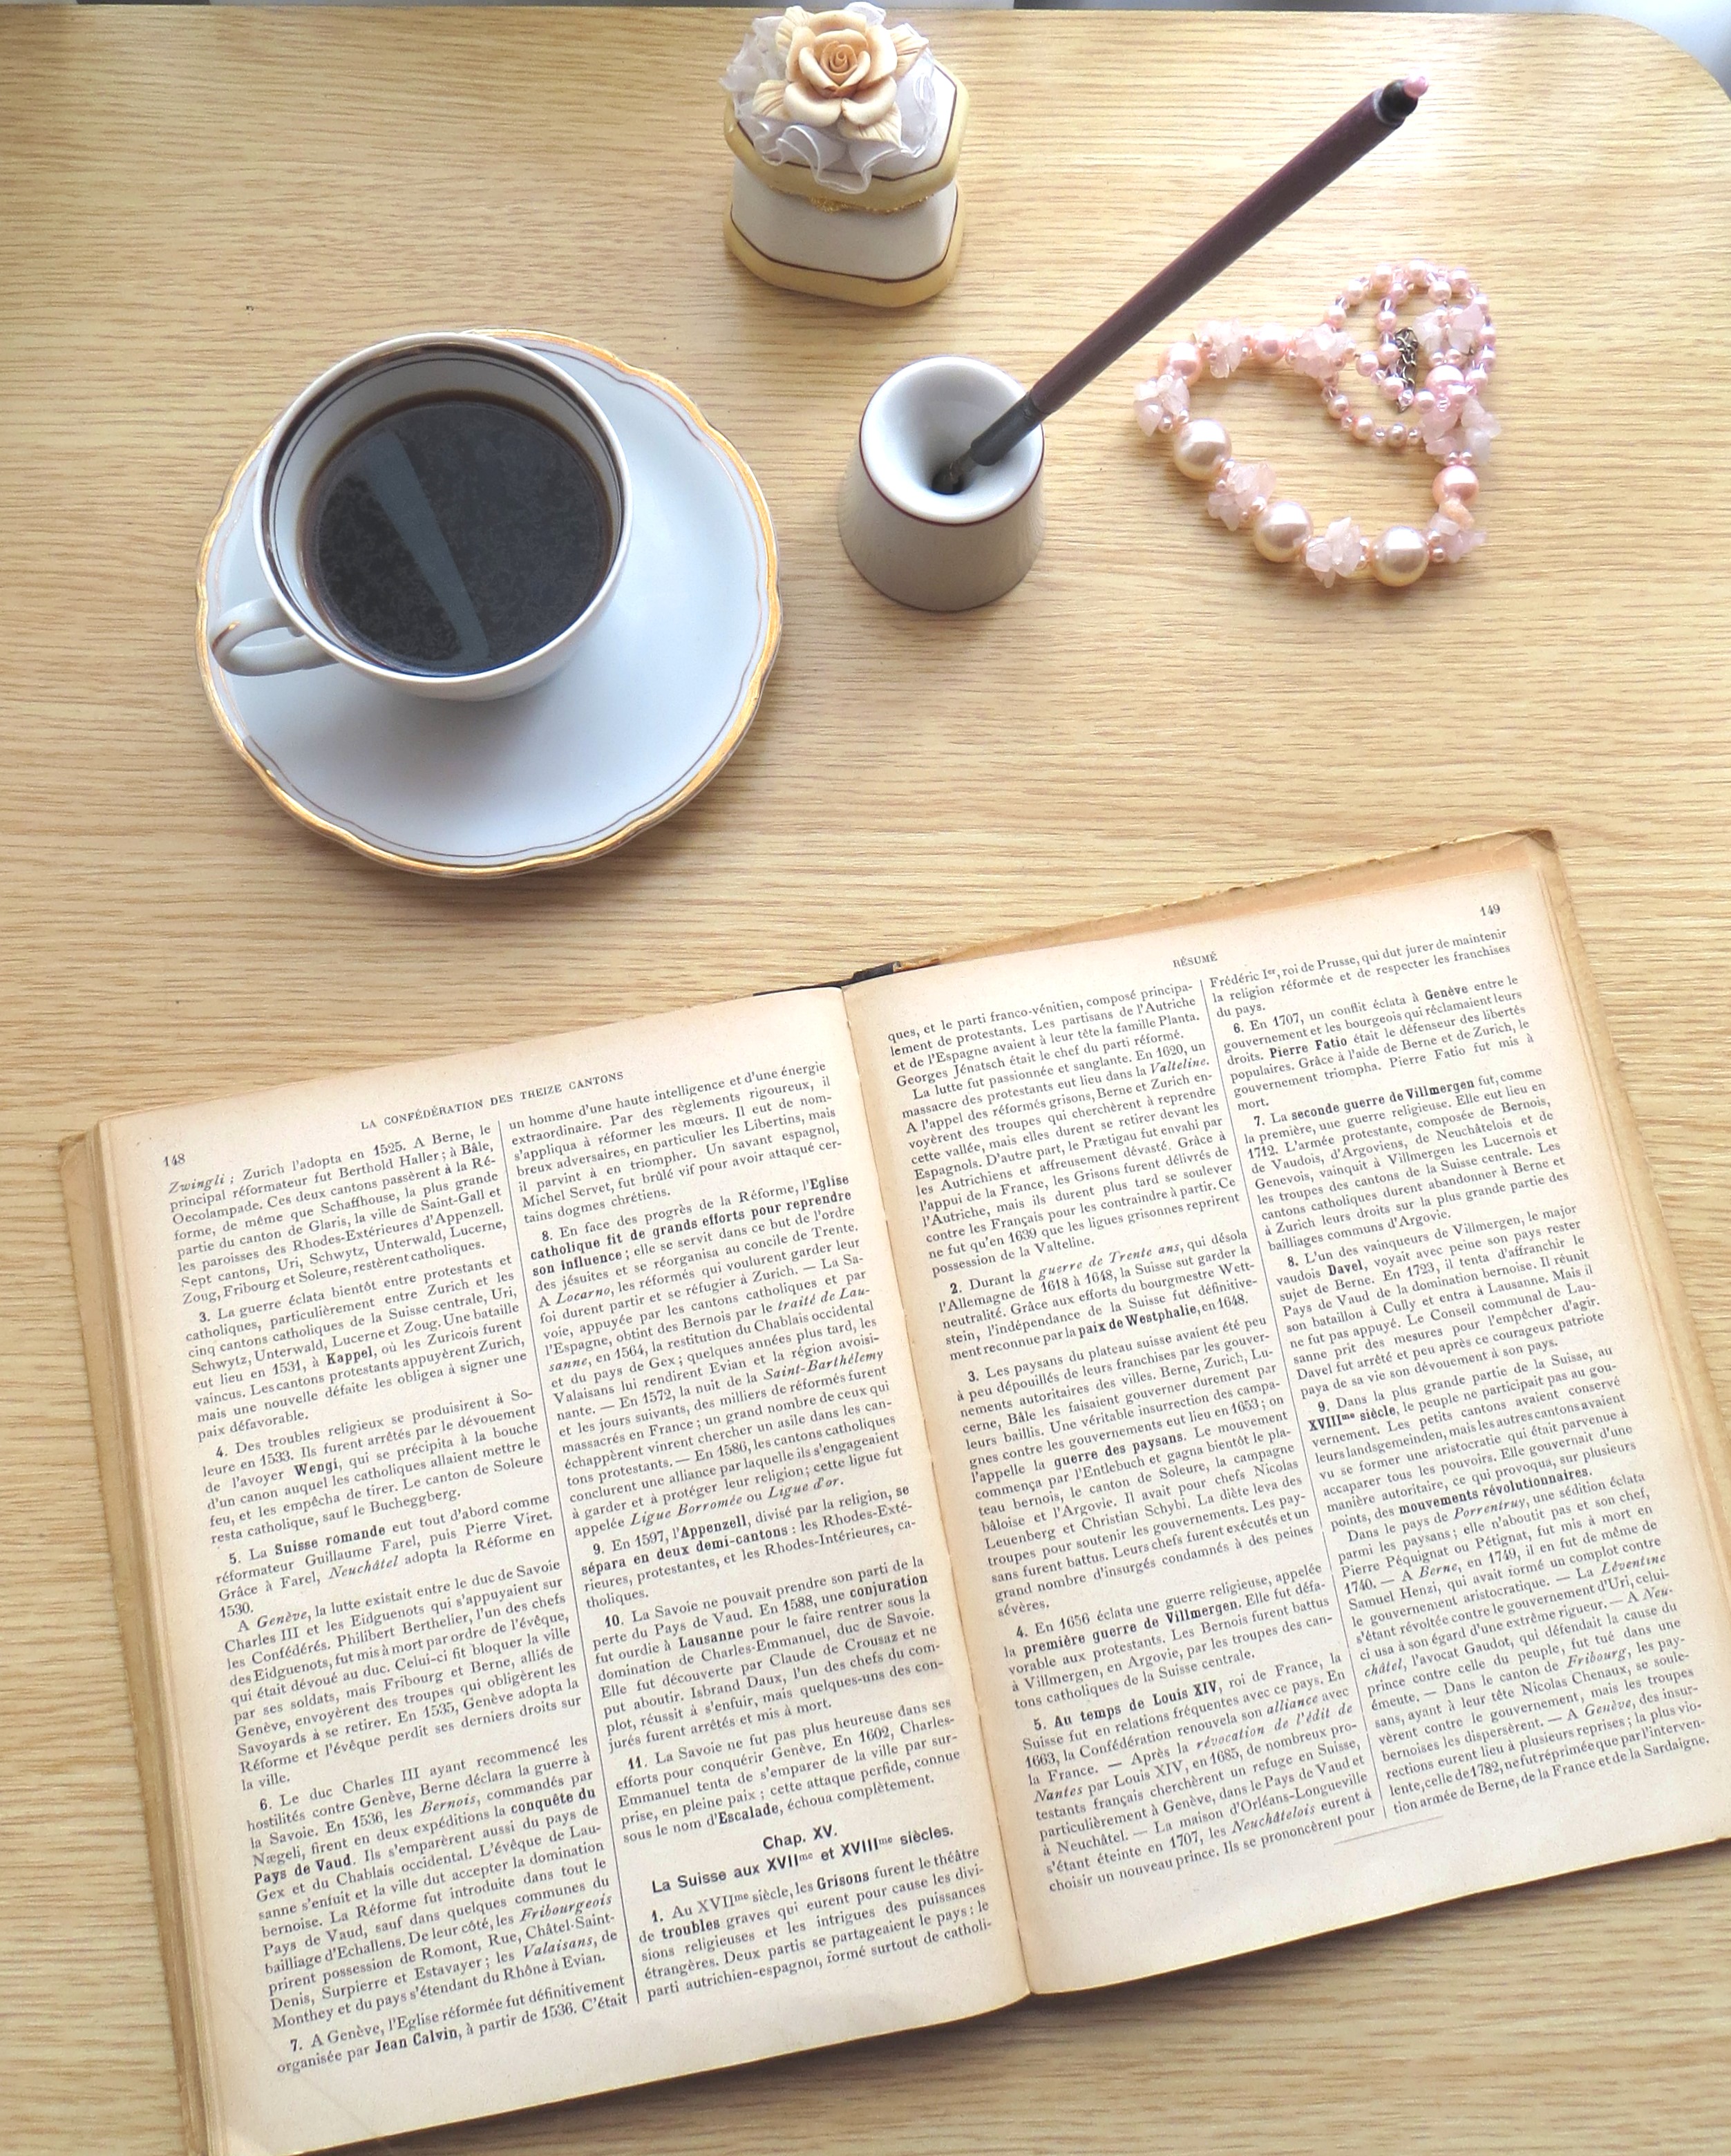
retro, coffee, book, pen, ink, ink pen, rose, pink, cup, cup of coffee, table, inspiration, writer, vintage, reflection, french, old book, reading, study, relax, work, tableware, cutlery, chopsticks